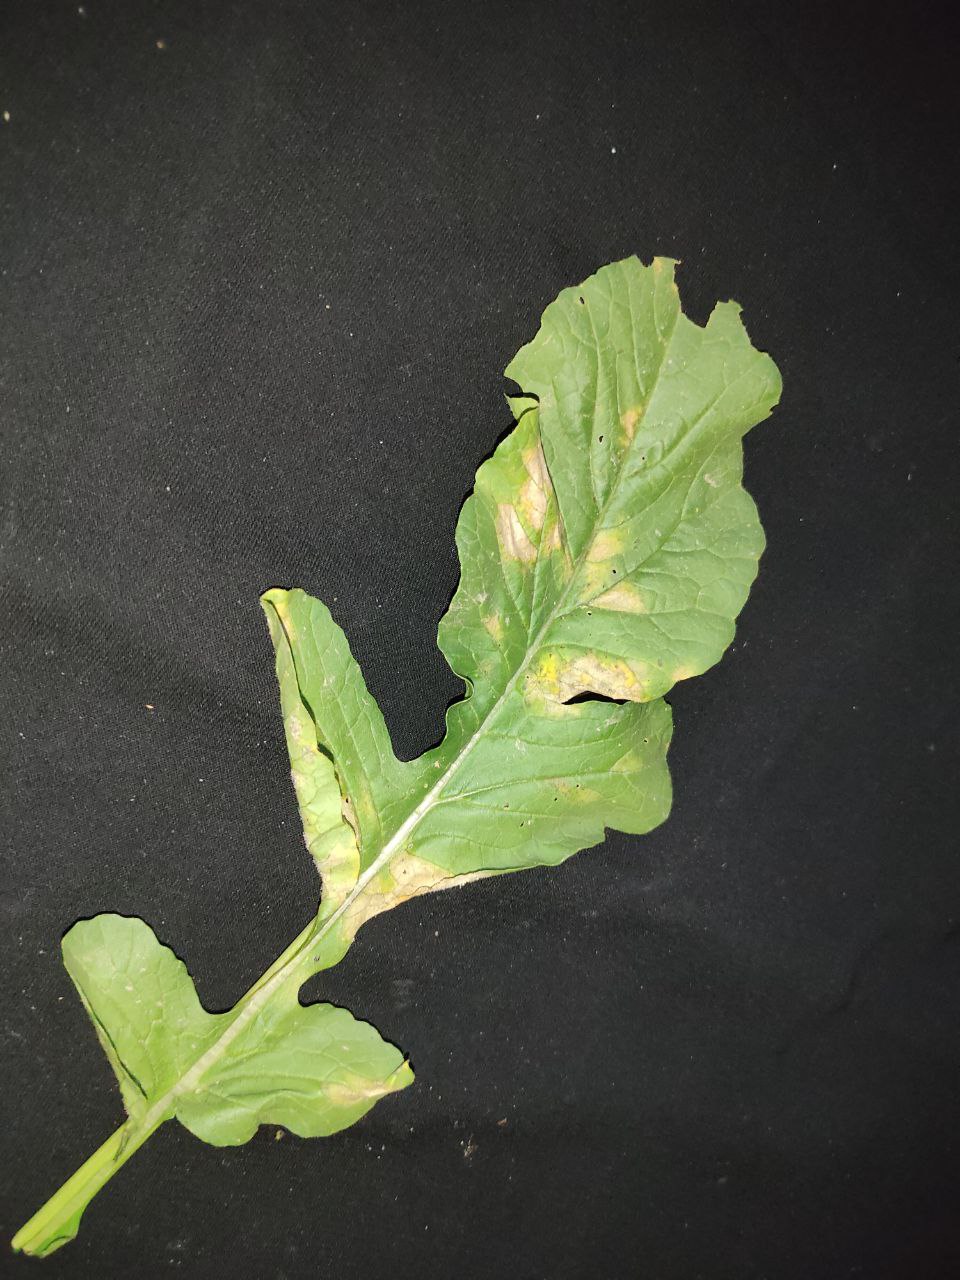
Label: Mosaic virus